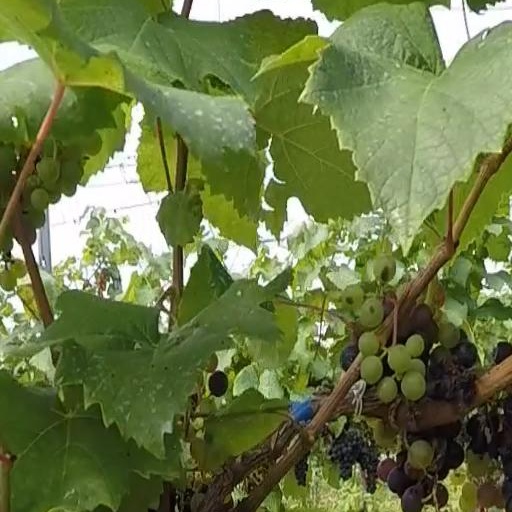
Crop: grape